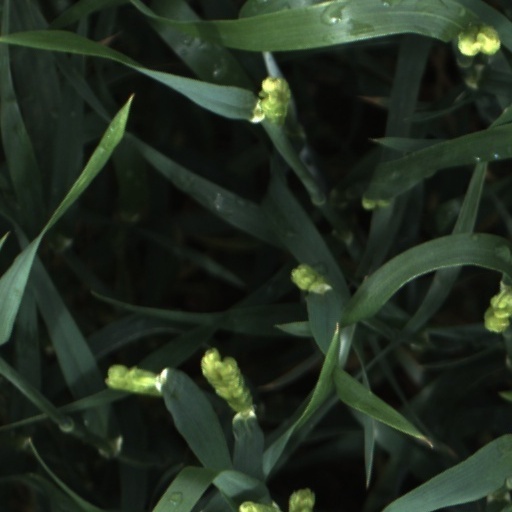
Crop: wheat